Jian

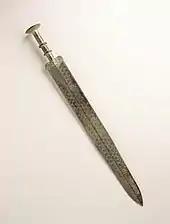
Bronze jian of the Warring States period

Jian were originally made from bronze, then steel as metal technology advanced. There are some, perhaps ceremonial, jian which are carved from a single solid piece of jade.